Yuri Baskakov

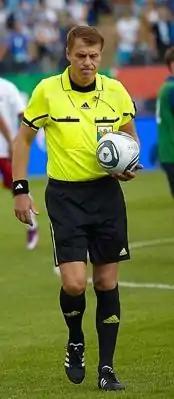
Baskakov in 2011

Yuri Valeryevich Baskakov (born May 10, 1964, in Moscow) is a former Russian football referee. He refereed games in Champions League and the Russian Premier League.